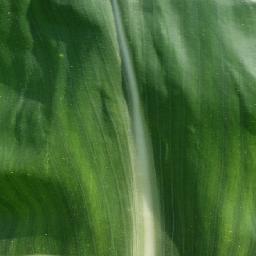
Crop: corn
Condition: (maize)_healthy